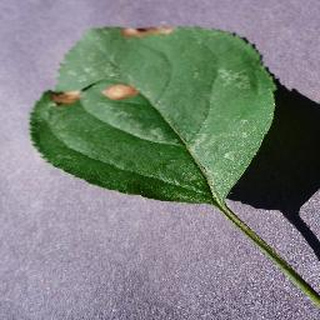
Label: apple_black_rot